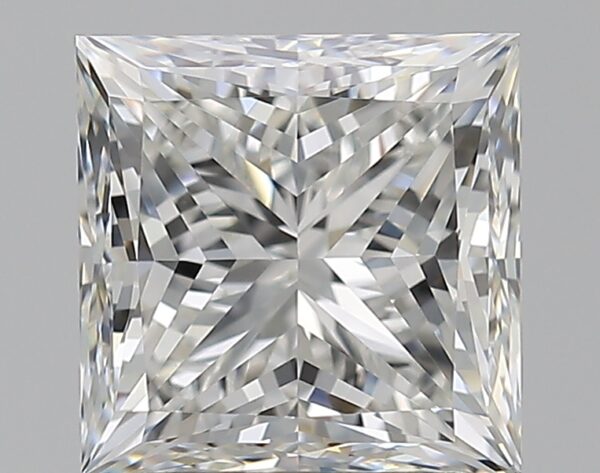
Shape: princess
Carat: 2.01
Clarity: VS1
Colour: G
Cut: EX
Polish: EX
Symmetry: EX
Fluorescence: F
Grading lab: GIA
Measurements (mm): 6.71 x 6.7 x 4.96